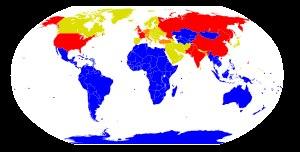
Le partage nucléaire est un concept dans la politique de dissuasion nucléaire de l'OTAN, qui implique les pays membres sans armes nucléaires dans la planification de l'utilisation d'armes nucléaires par l'OTAN, et en particulier permet aux forces armées de ces pays de pouvoir déployer ces armes dans le cas de leur utilisation.